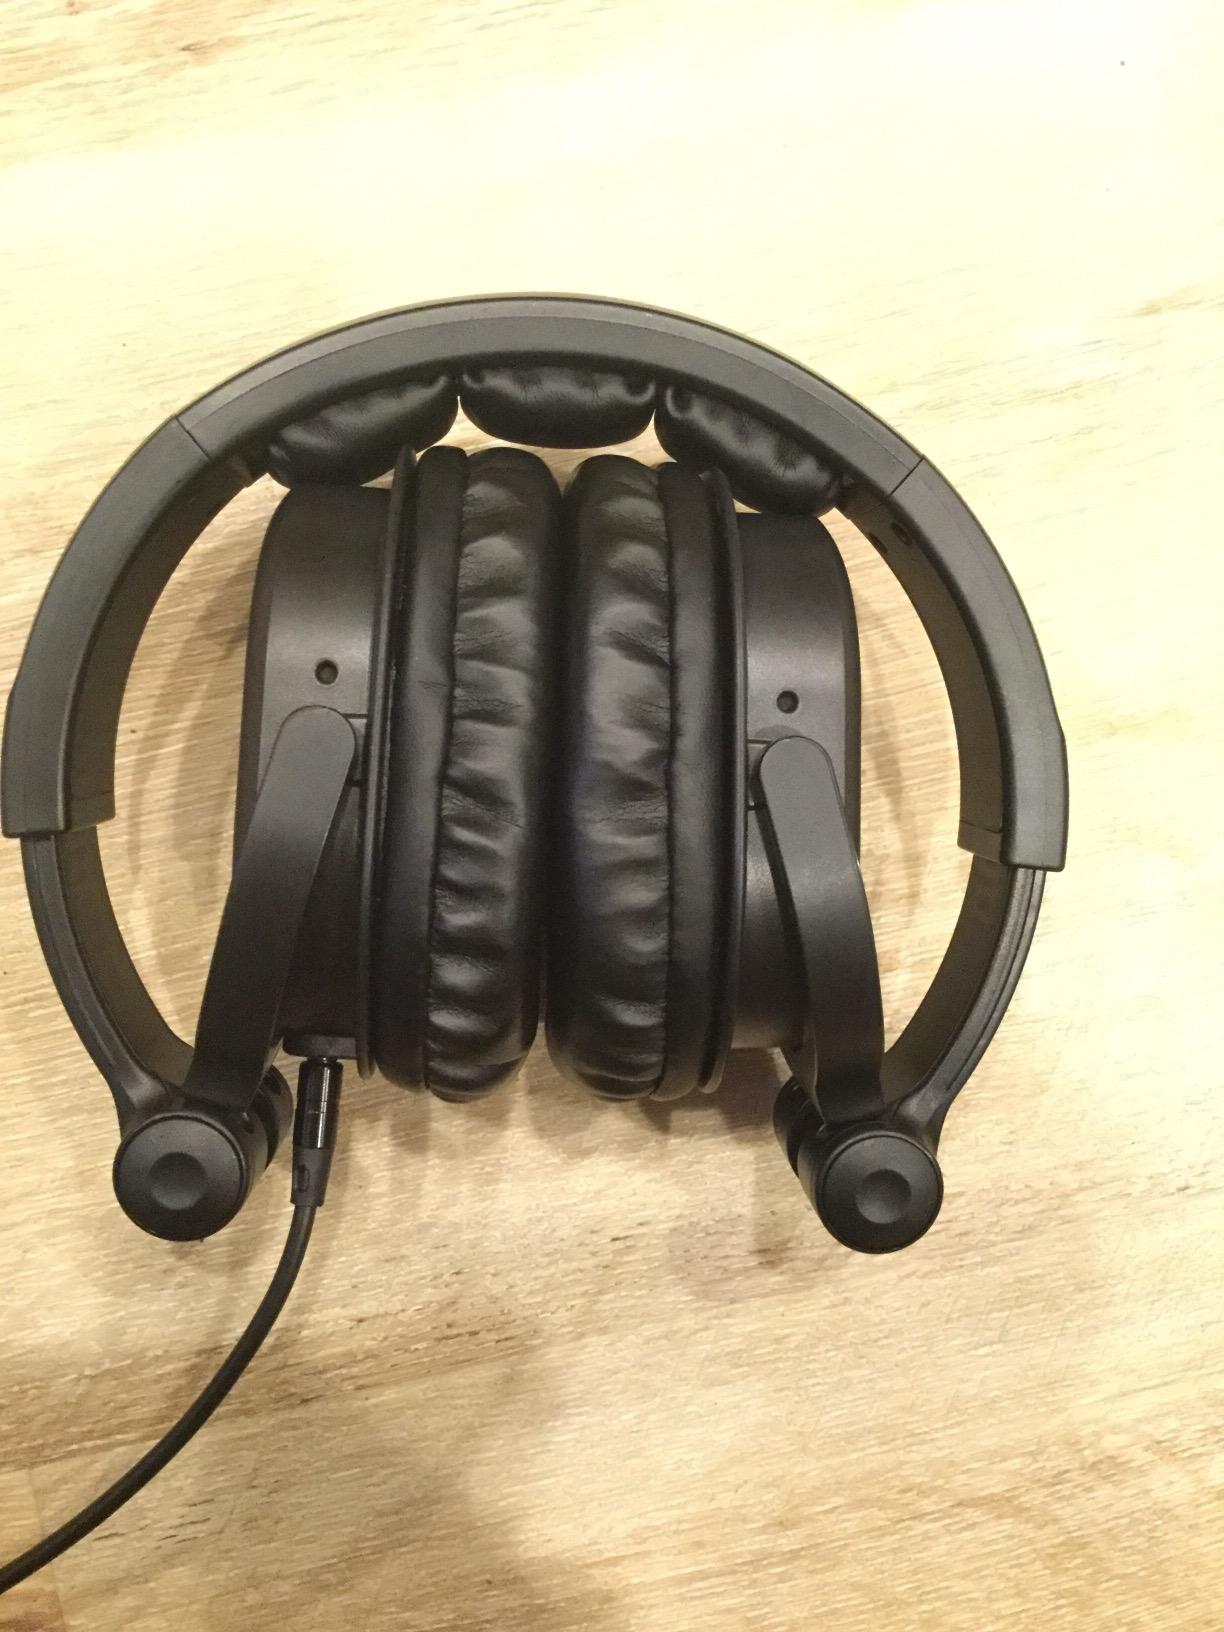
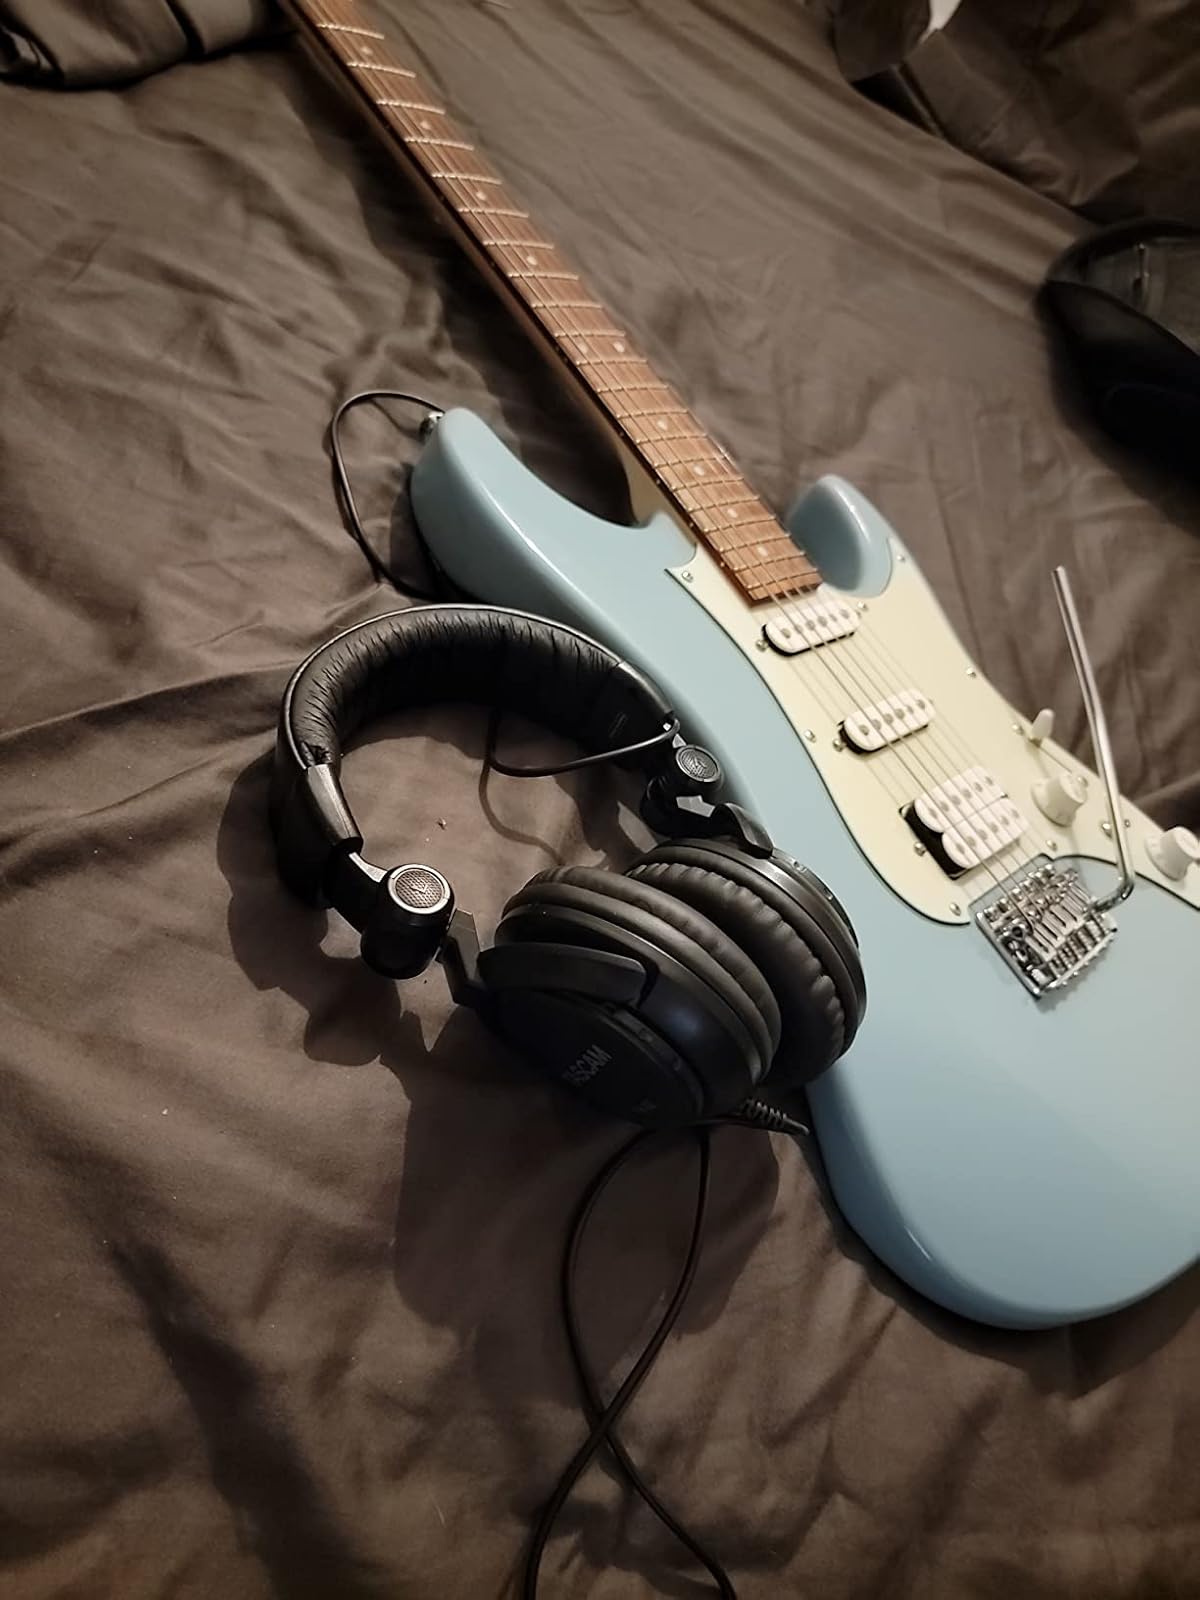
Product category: headphones
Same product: no